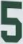
Number: 5